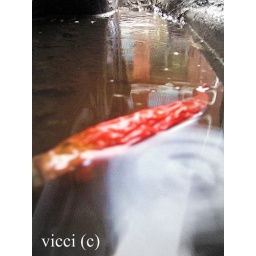
I found a chilli on the road by my dads car :) November 2009.